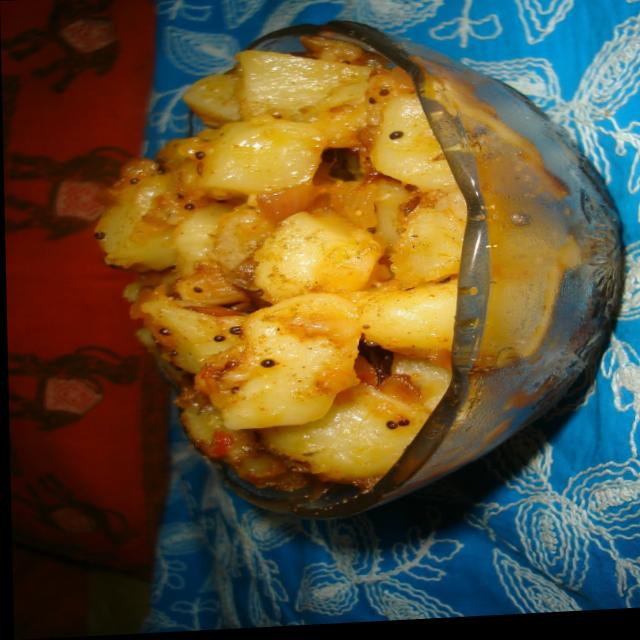
Dish: aloo_masala